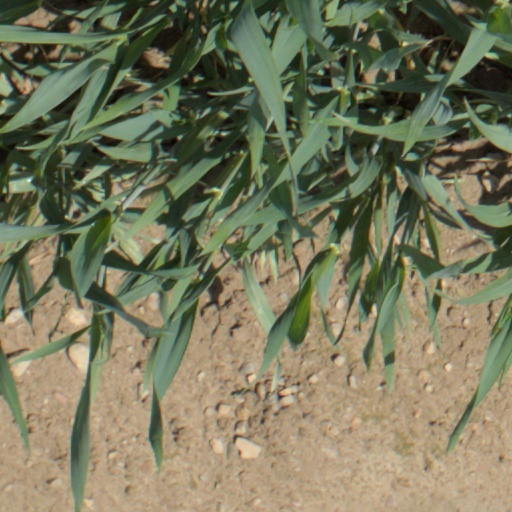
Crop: wheat